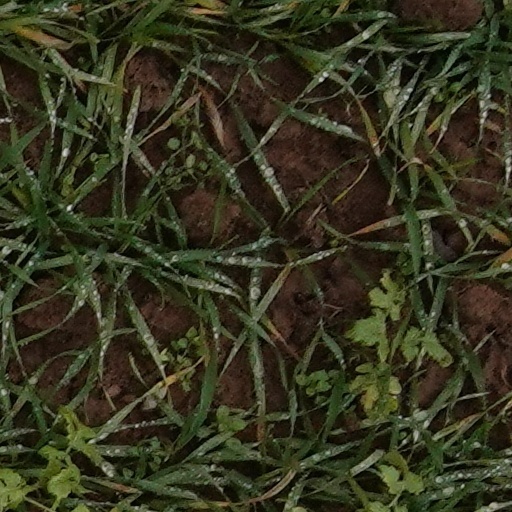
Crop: wheat